Gravity Falls

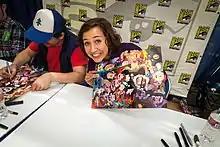
Jason Ritter and Kristen Schaal at San Diego Comic-Con in 2013

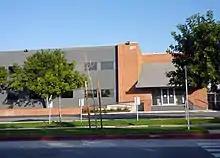
"Gravity Falls"' main production offices were located at Disney Television Animation in Glendale, California.

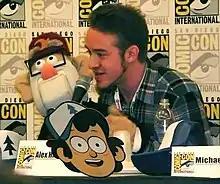
Series creator Alex Hirsch at San Diego Comic-Con in 2013

Before working on the series, series creator Alex Hirsch's primary inspiration growing up was the popular animated sitcom "The Simpsons", where he observed that "animation could be funnier than live-action. That animation didn't have to just be for kids. That it could be satirical and observational and grounded in a sense of character interaction". Hirsch graduated from the California Institute of the Arts, and was hired to work as writer and storyboard artist for the Cartoon Network series "The Marvelous Misadventures of Flapjack", where he was paired up with Pendleton Ward, the creator of "Adventure Time". Afterwards, he moved on to co-develop the Disney Channel animated series "Fish Hooks", shortly before he pitched "Gravity Falls", which was subsequently green-lit.